Choemon Masataka Tanabe

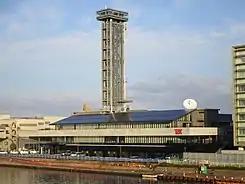
TSK Broadcasting Center in Mukojima-cho, Matsue, Shimane - Operational since 2016

During the era of the 9th generation, Yasuemon Kunitoshi Tanabe (田辺 安右衛門 邦年), the family genealogy records, "鉄山益々繁昌 金銀如山 米穀満庫 (meaning: The iron mountain flourished, gold and silver piled like mountains, and granaries were full of rice)". They received the house name "Maewataya (前錦屋)" from the Matsue Domain and changed their family name from "田辺" to "田部". The family crest (Kamon) "Maewatayamon (前錦屋紋)" continues to be used today as the corporate identity of the Tanabe Group companies. The 10th generation, Choemon Gannnen Tanabe (田部 長右衛門 元年), received the name "Choemon (長右衛門)" from the Matsue Domain. From this point on, the heads of the Tanabe clan took on the name "Choemon" successively, establishing the family's firm position.